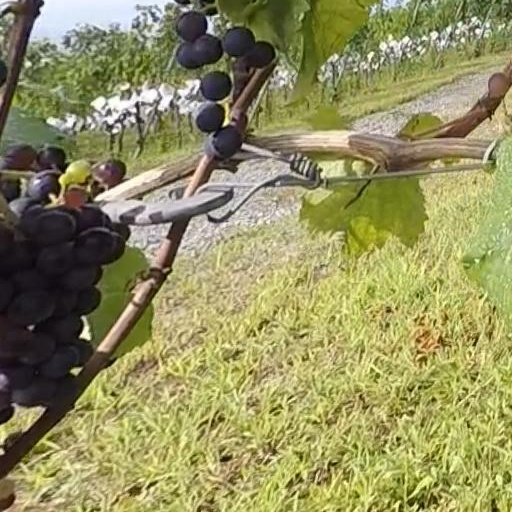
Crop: grape